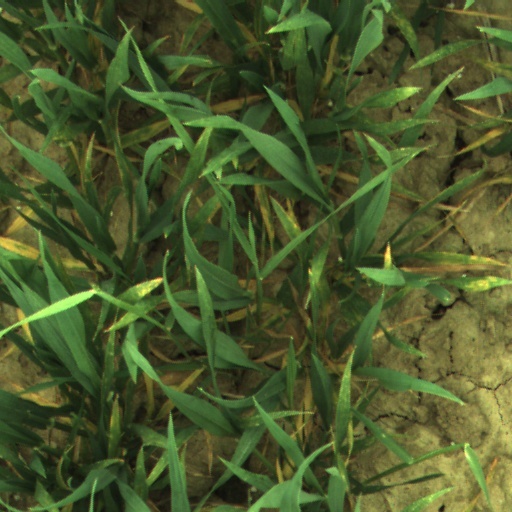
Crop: wheat